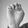
ASL letter: E